Division Street Historic District (Bridgeport, Connecticut)

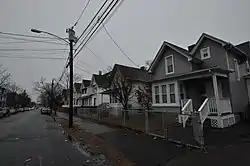
Cottage Street view

The Division Street Historic District encompasses one of the best-preserved 19th-century residential areas of Bridgeport, Connecticut. Now separated from downtown Bridgeport by the Connecticut Route 25 highway, the area includes a cross-section of 19th-century architectural styles, as well as a diversity of sophistication, from working-class accommodations to high-style Victorian mansions. The district was listed on the National Register of Historic Places in 1982.